Katale Khor

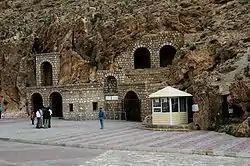
Katale Khor.

Katale Khor is a cave located in Zanjan Province, Iran. It is situated south of Zanjan city and is about from Tehran. The name, "Katale Khor", means "mount of the sun". The cave was discovered about 90 years ago. It is currently the longest cave of the country with of surveyed cave passages.